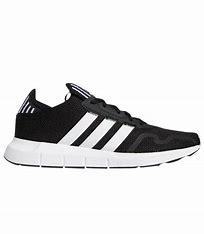
Brand: Adidas
Model: Swift Run X